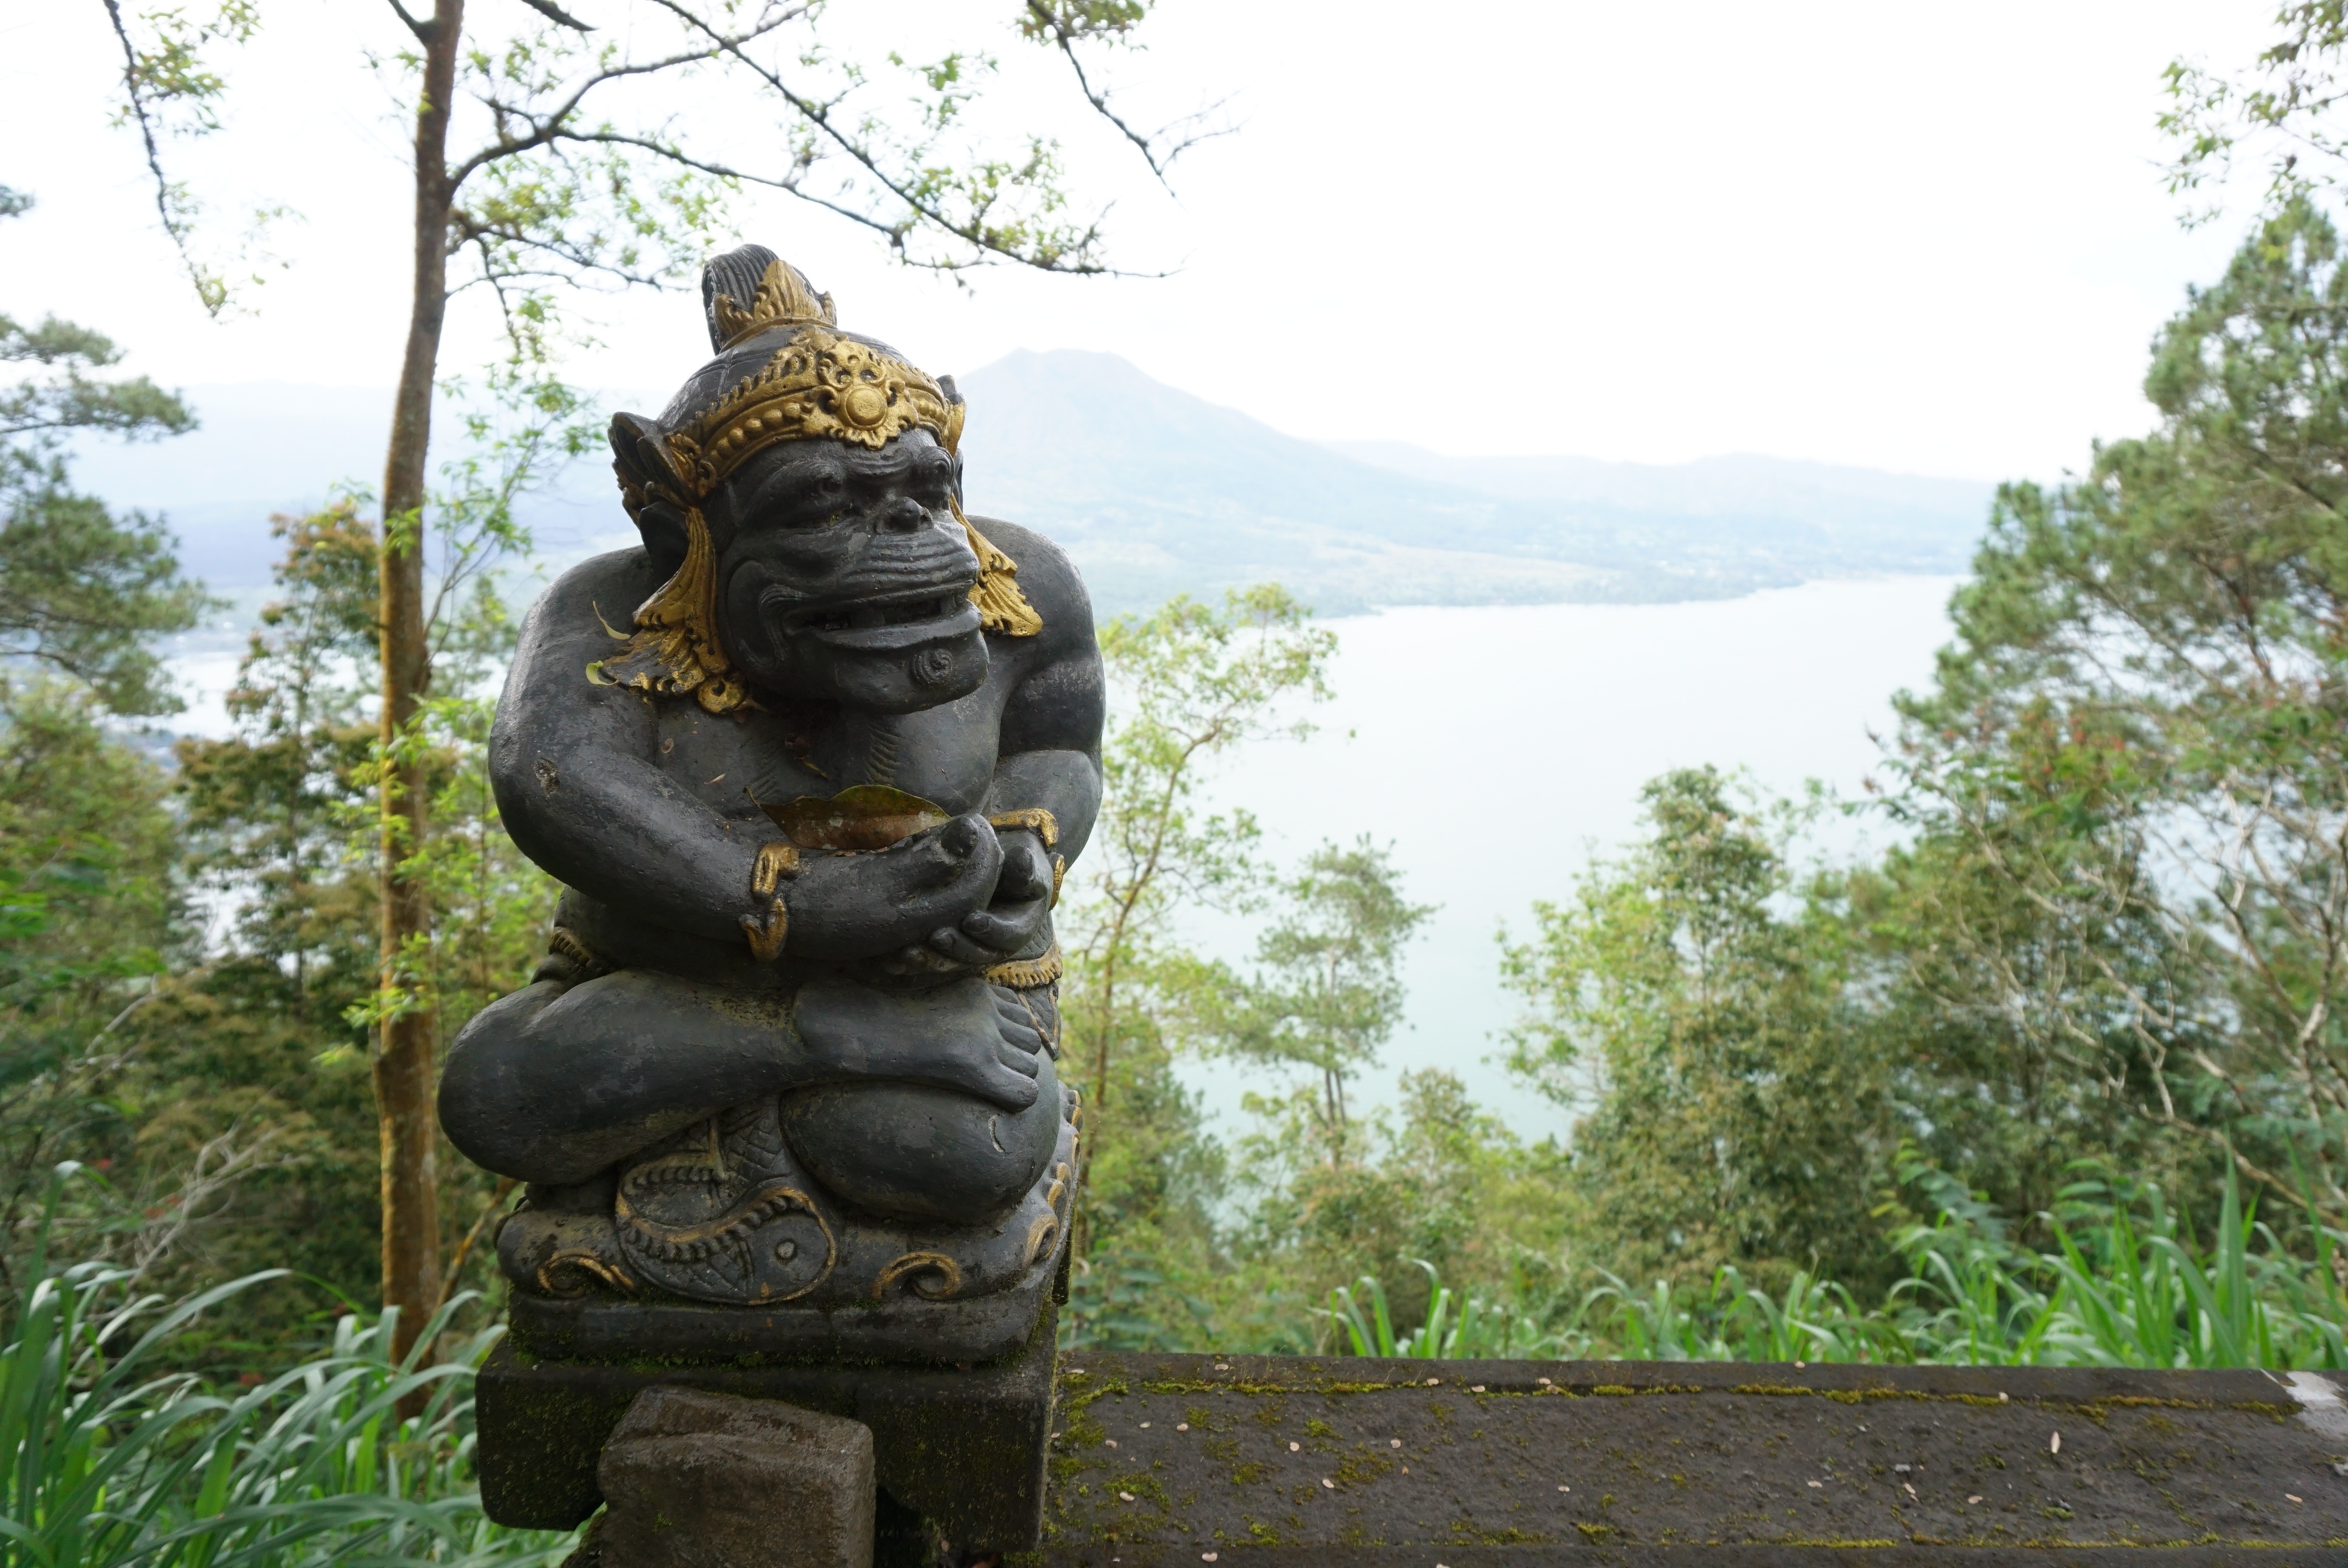
landscape, water, nature, mountain, lake, adventure, river, monument, summer, travel, wild, statue, green, jungle, natural, park, holiday, tourism, sculpture, art, bali